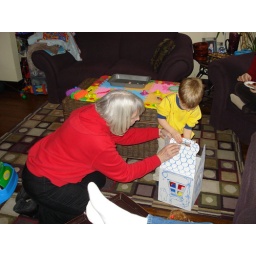
Fritz and his Grandmommy putting the dogs back in the dog house